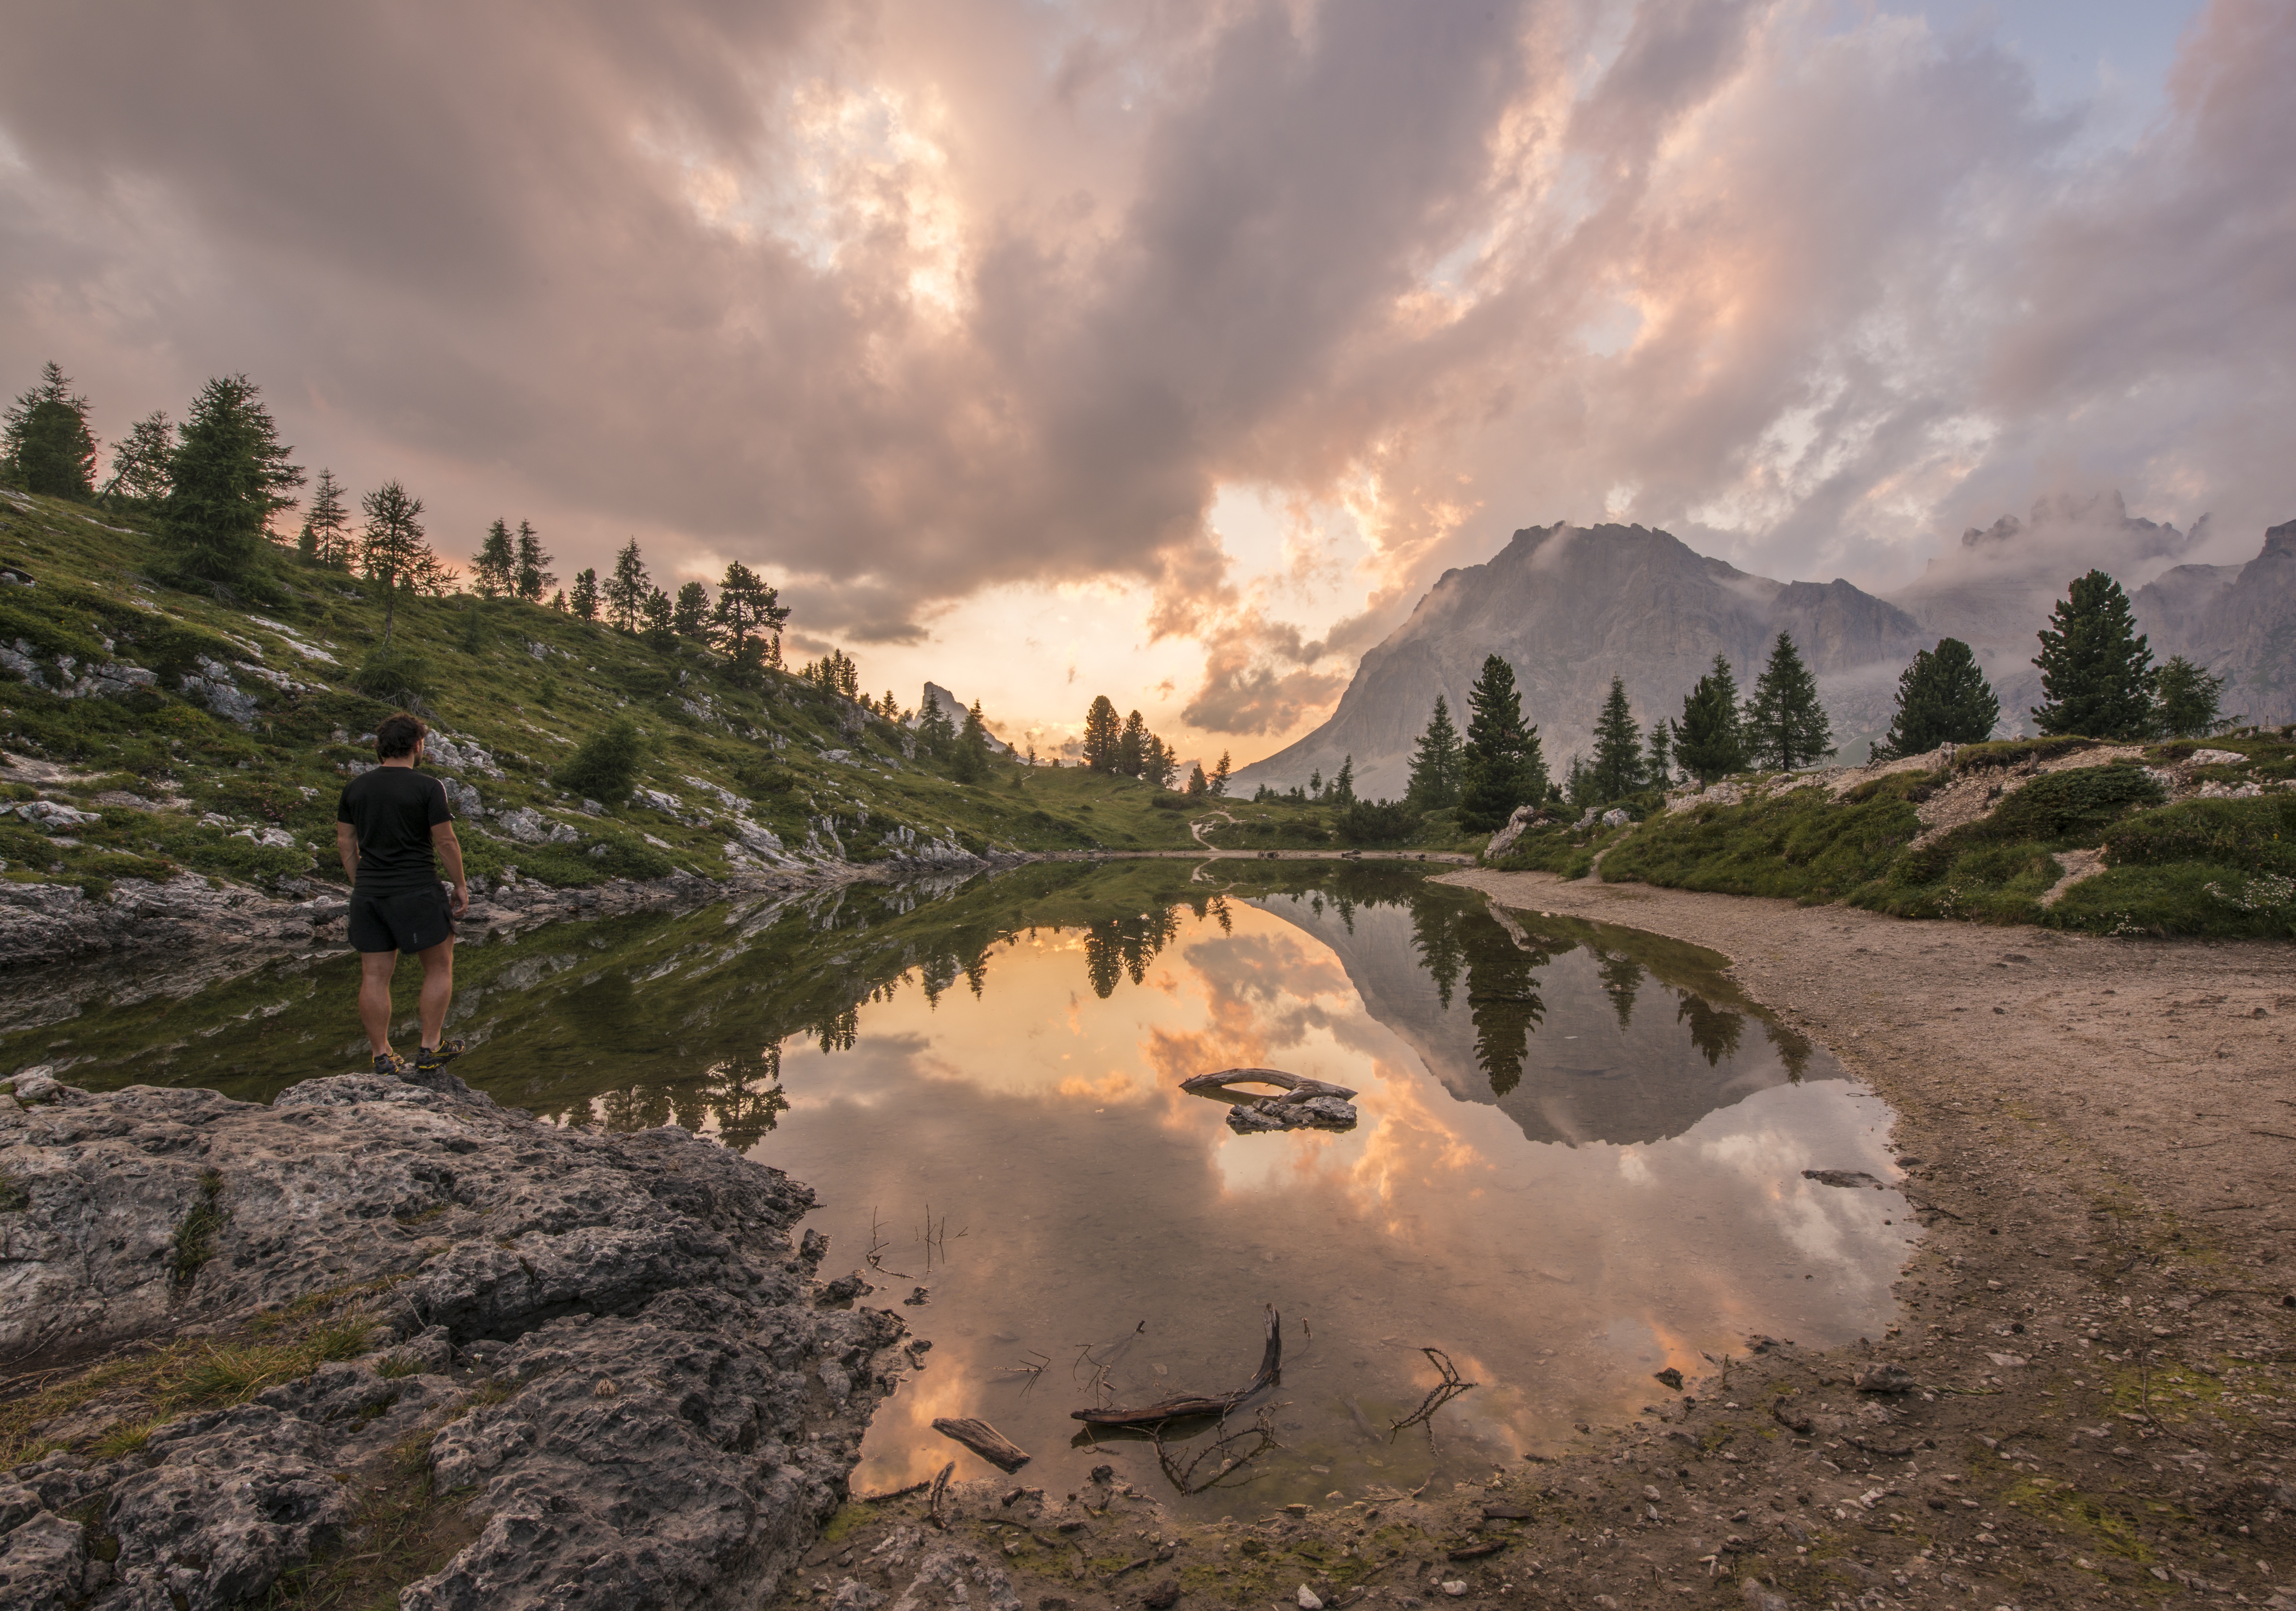
landscape, water, nature, wilderness, mountain, cloud, sky, meadow, sunlight, morning, lake, river, valley, land, mountain range, explore, range, wild, green, reflection, tranquil, hike, balance, peaceful, weather, terrain, fitness, climb, life, wander, trees, clouds, elements, earth, spa, plateau, beauty, discovery, exploration, scene, discover, success, wellness, wellbeing, achieve, accomplish, centered, atmospheric phenomenon, mountainous landforms